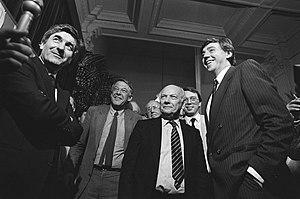
Rudolphus Franciscus Marie Lubbers, dit Ruud Lubbers, né le 7 mai 1939 à Rotterdam, où il meurt le 14 février 2018, est un homme d'État néerlandais, Premier ministre des Pays-Bas de 1982 à 1994 et haut commissaire des Nations unies pour les réfugiés de 2001 à 2005.